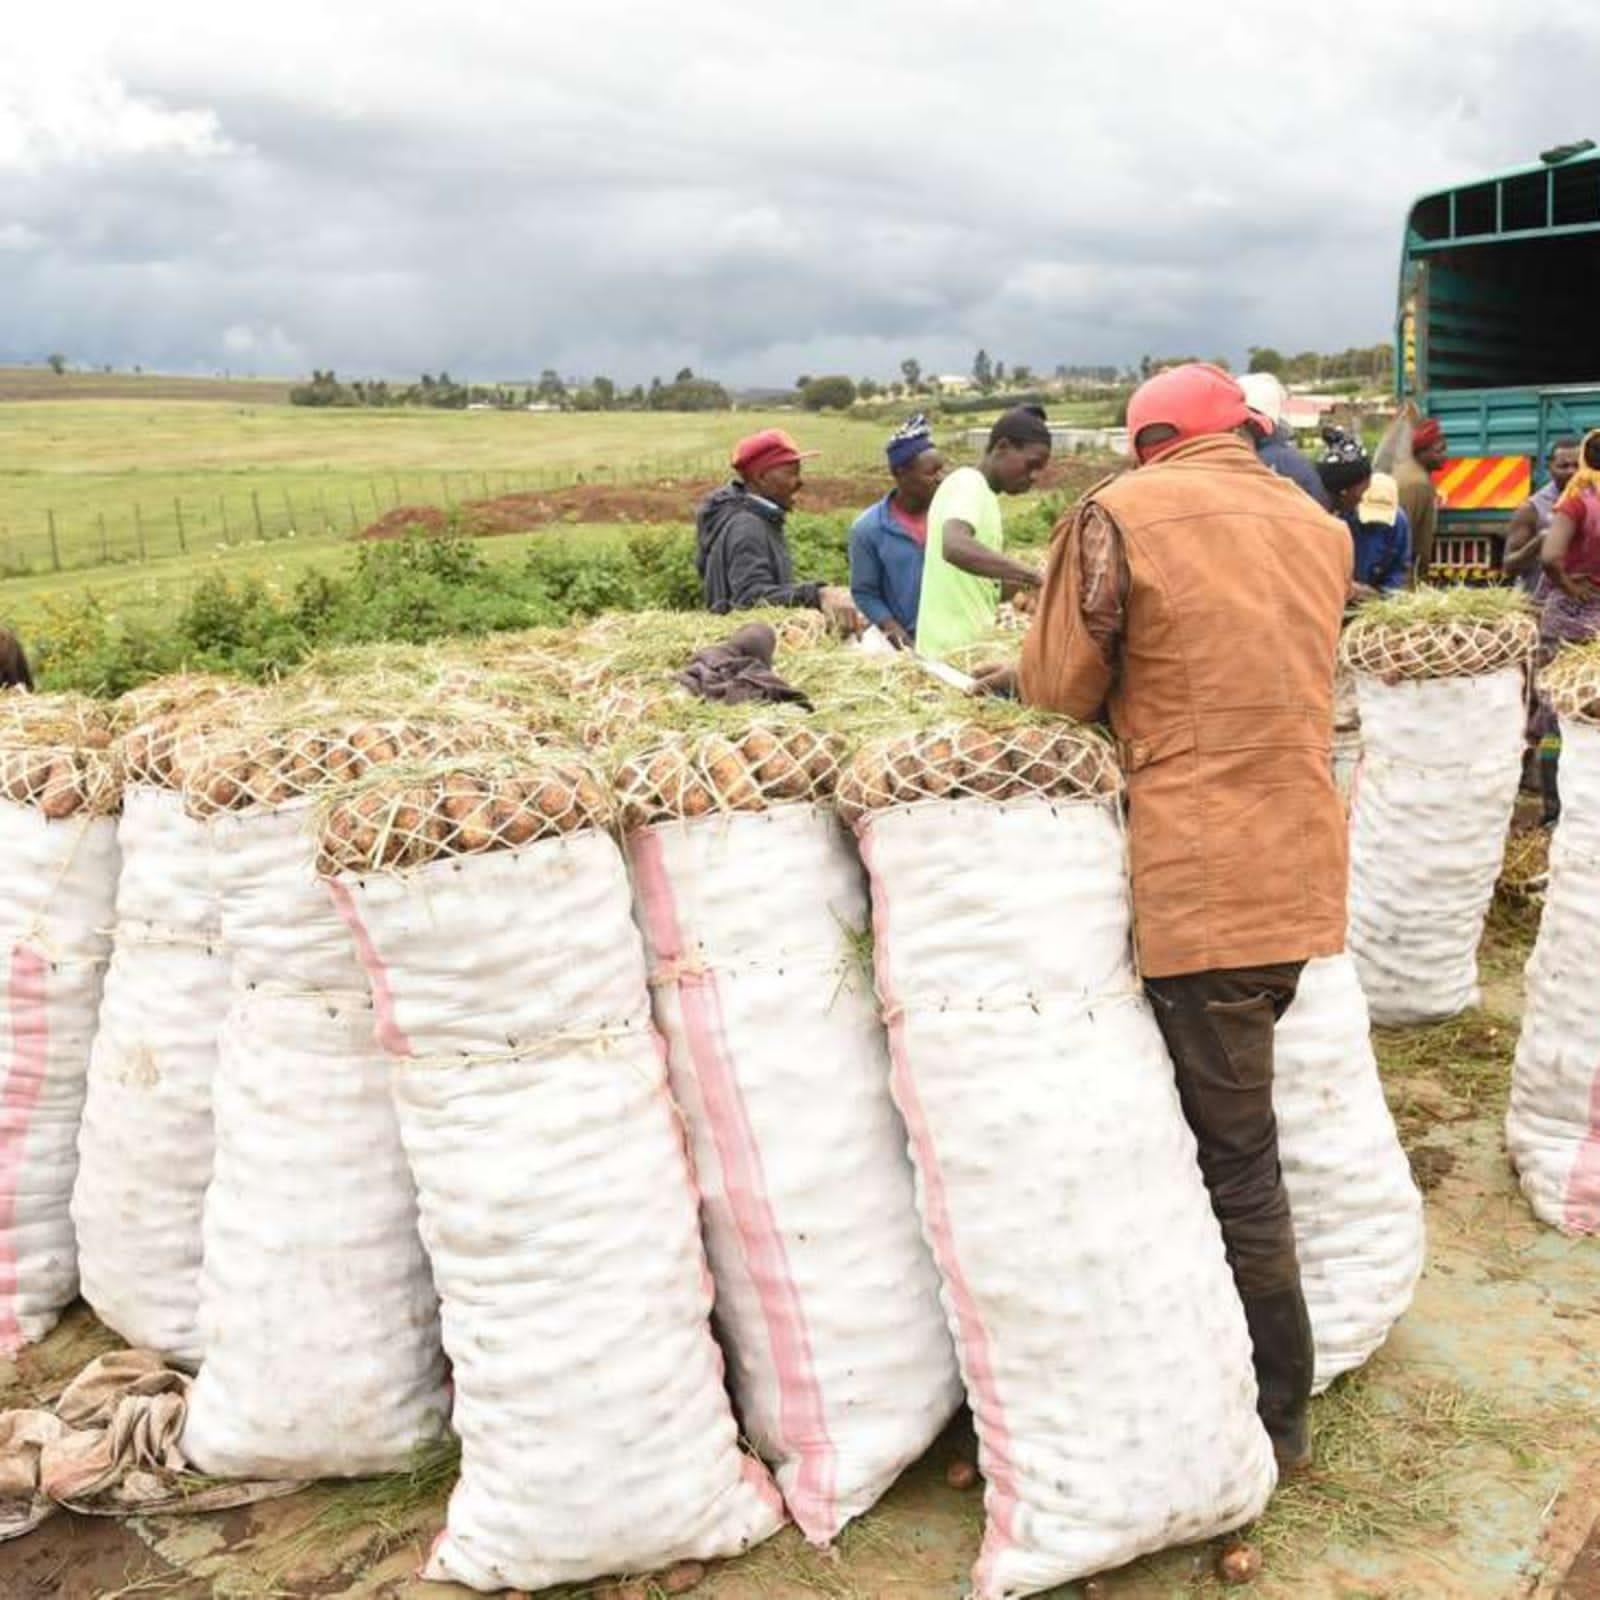
Wakulima wa kiume wenye rika tofauti, wakiwa katika shughulii ya kupakia viazi katika magunia na kuvifunga vizuri kwa kutumia kamba, tayari kwa usafirishaji wa kupeleka masokoni kwa ajili ya mauzo.